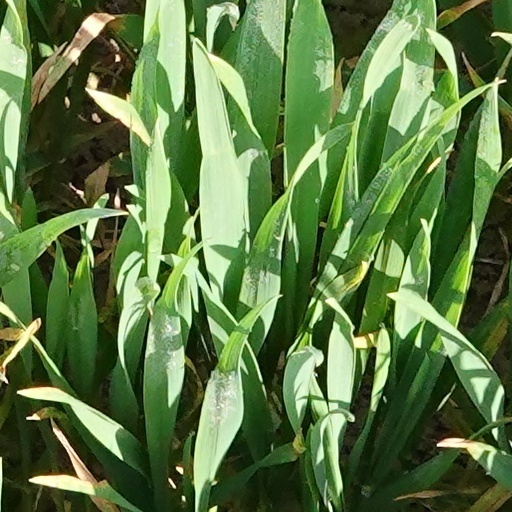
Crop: wheat